Big-game hunting

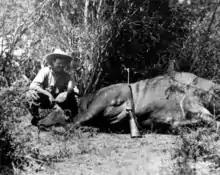
Ernest Hemingway on Safari in Africa

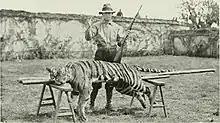
400 pound tiger taken by Reverend H. R. Caldwell using a Savage Model 99 chambered for .22 Savage Hi-Power

Portable hand-held weapons used for big-game hunting include firearms, bows, spears, and spear-throwers, among other long-range weapons, as well as close-range weapons such as hammers, axes, and knives, among other bladed and blunt weapons.